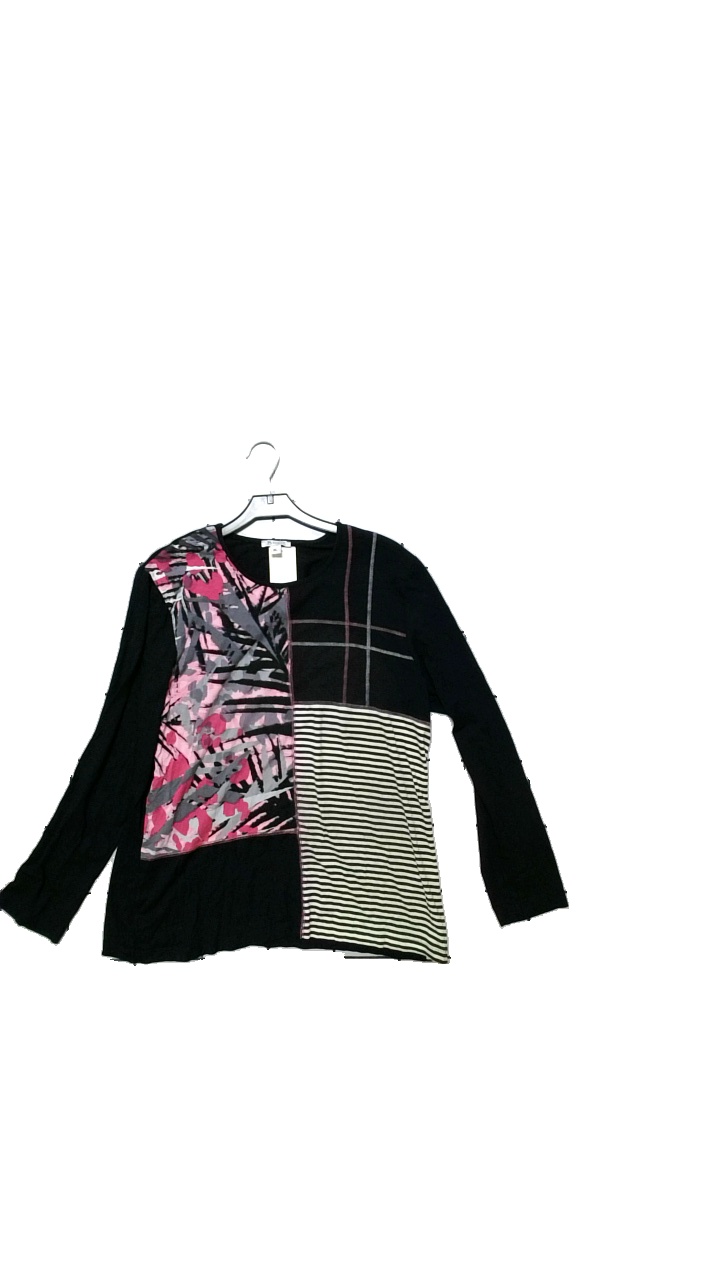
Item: Top (Ladies)
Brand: B Women
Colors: Black, Pink
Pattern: Other
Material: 95% viscose, 5% elastane
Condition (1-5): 4
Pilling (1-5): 4
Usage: Reuse
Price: <50